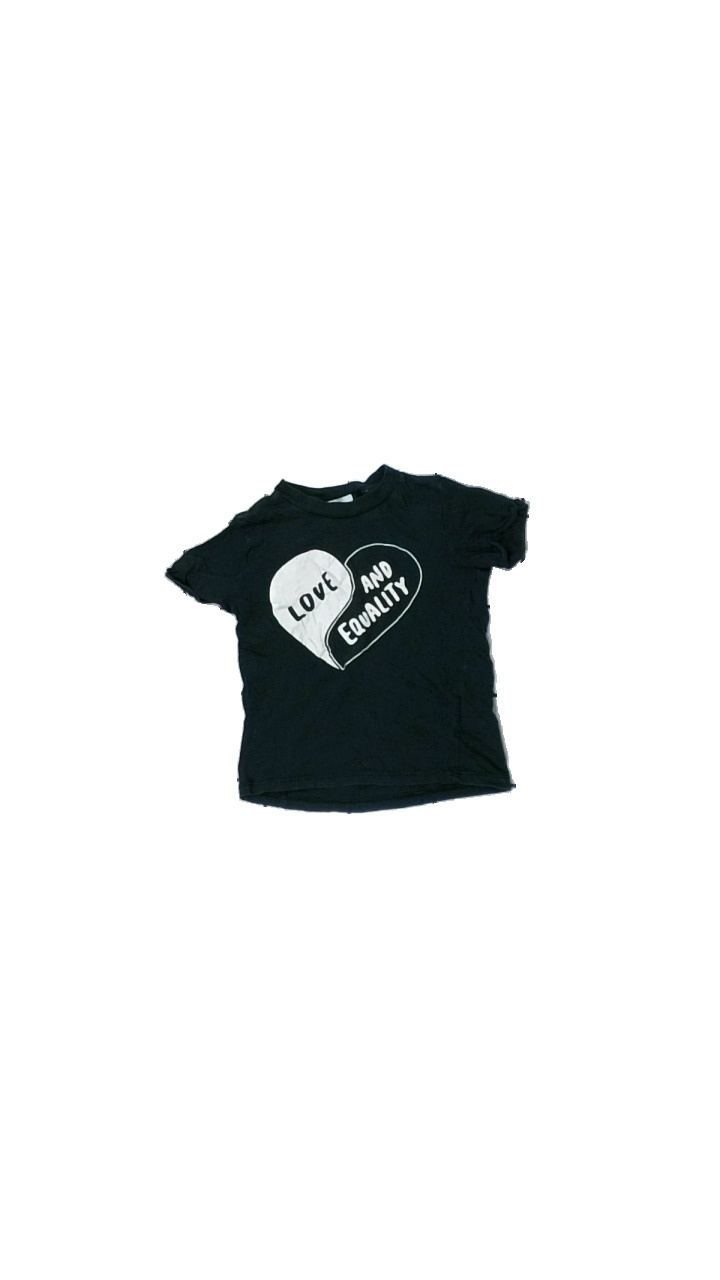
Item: T-shirt (Children)
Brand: Gina Tricot
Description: damaged print, washed out
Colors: Black, White
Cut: Regular
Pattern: Other
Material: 100% Cotton
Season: All
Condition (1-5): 2
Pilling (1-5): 5
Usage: Export
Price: <50